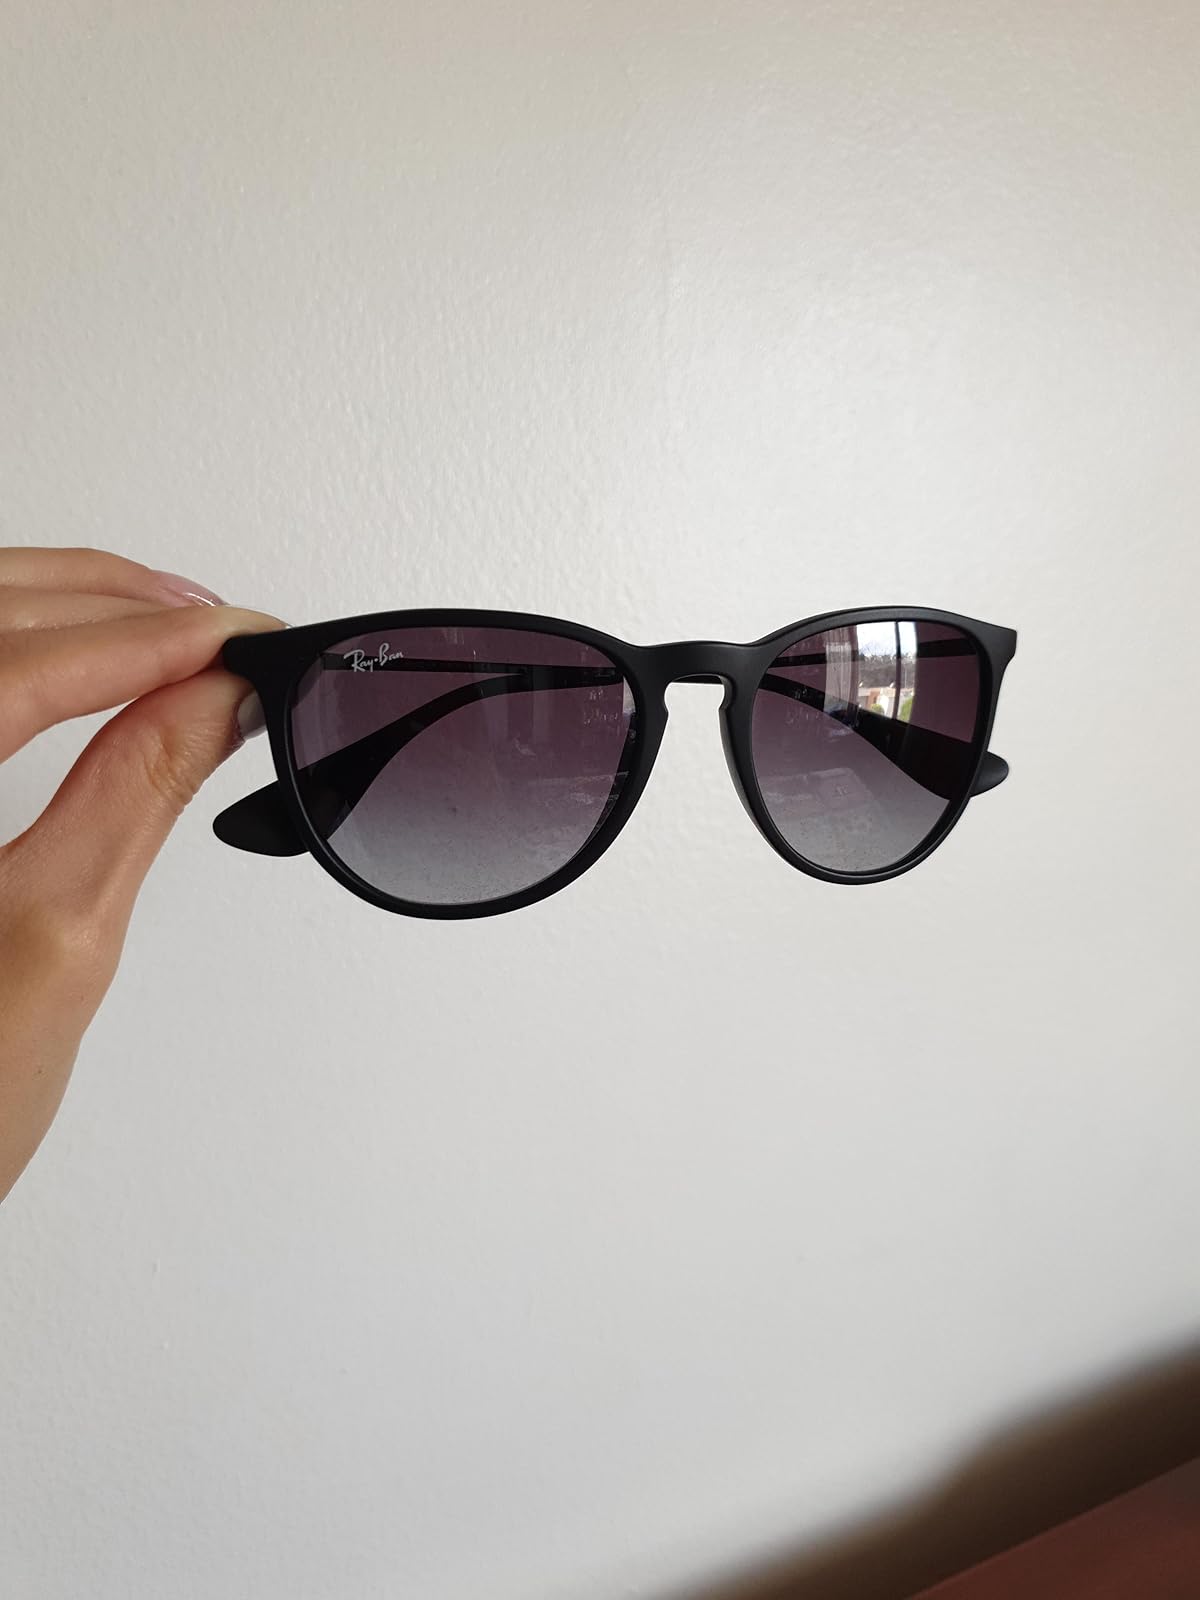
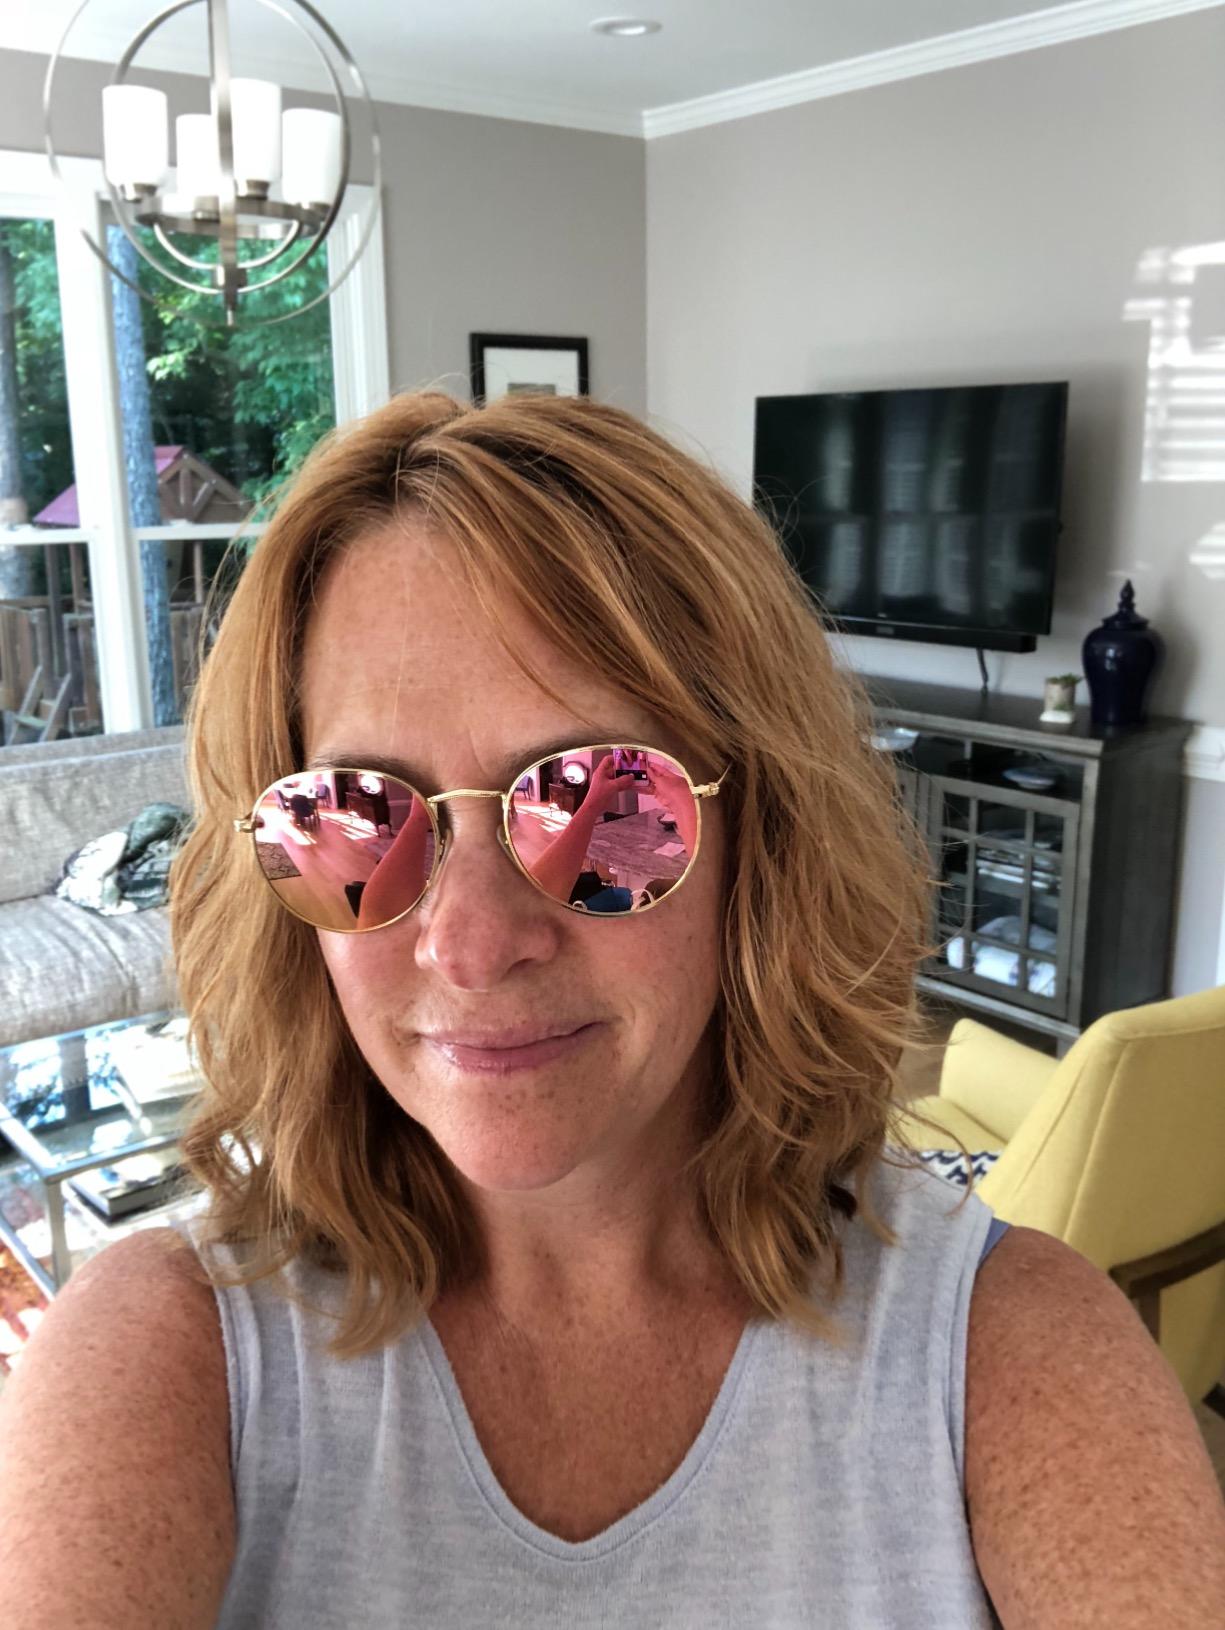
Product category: accessories_sunglasses
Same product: no